Battle of Schwechat

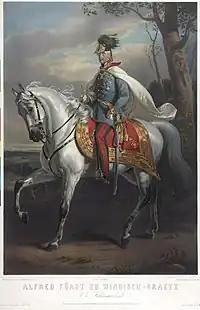
Alfred zu Windisch-Graetz Litho

Kossuth argued that ’’our cause, only linked to the cause of Vienna, is a European cause - separated from it, it will not be taken into account by anyone’’. His practical argument was that if they did not attack now, most of the National Guards would return home without having been used by the army. But if despite all this, "the leaders of our army all say that if we advance, our army will be lost, I will not order a strategic impossibility". But he added, that if there is an officer who says that, even if a victory could not be achieved, but at least the army could be saved, he is ready to hand over to him the command and give the order to attack the Austrians.